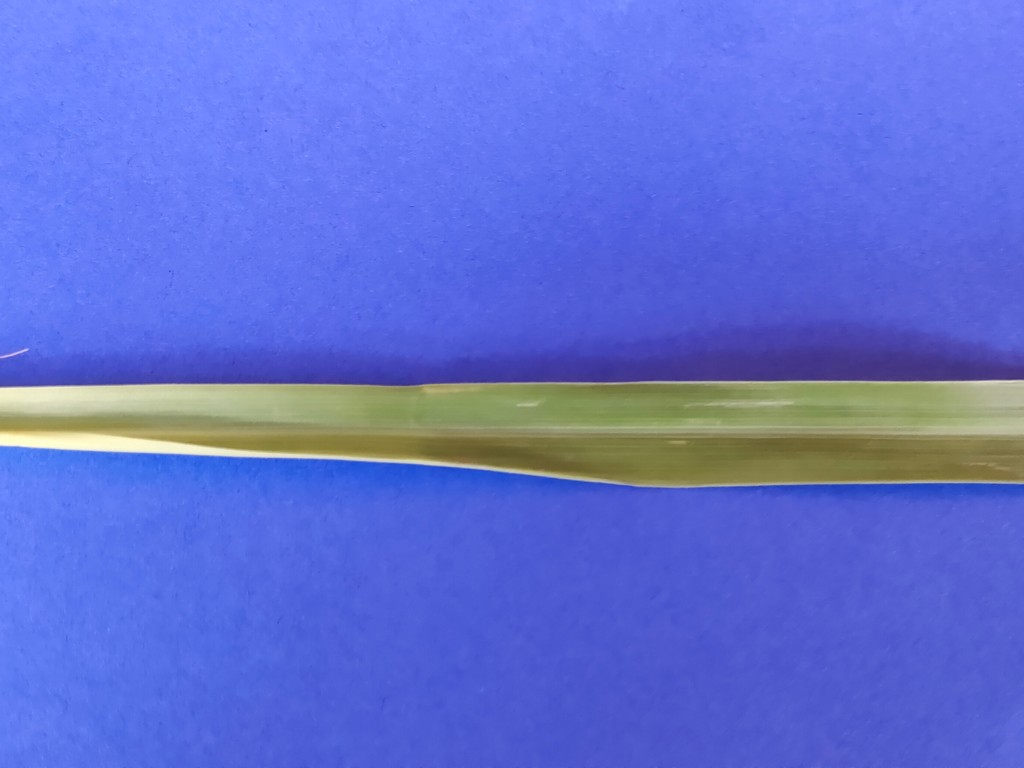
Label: Healthy